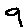
Label: 9